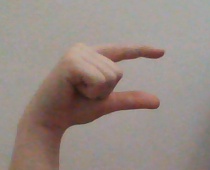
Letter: dal